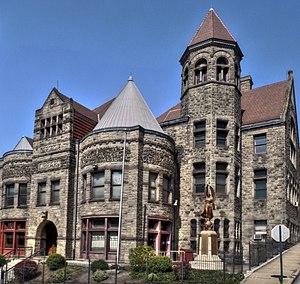
Braddock est un borough situé dans le comté d'Allegheny, en Pennsylvanie, aux États-Unis. En 2010, il comptait une population de 2 159 habitants. Il est incorporé le 8 juin 1867. Le borough est baptisé en mémoire du général Edward Braddock.